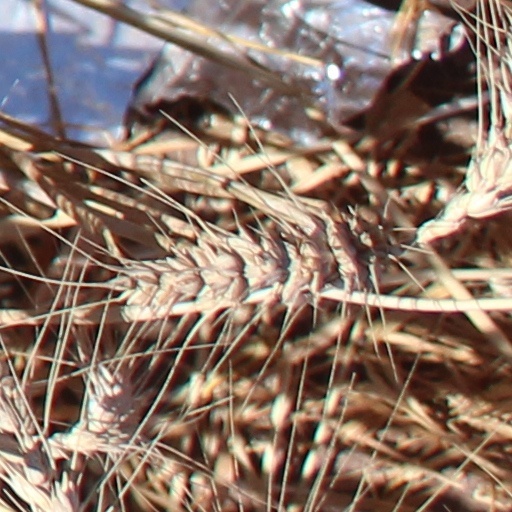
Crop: wheat